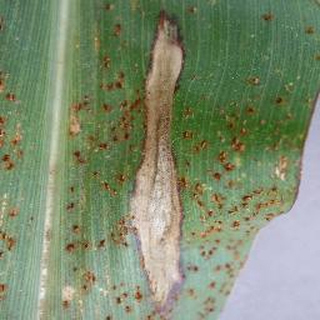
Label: corn_northern_leaf_blight